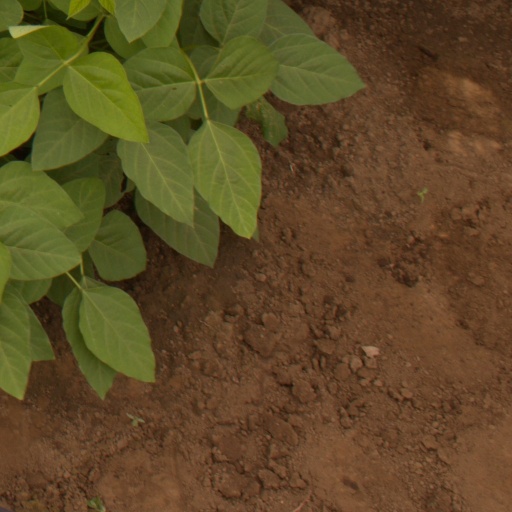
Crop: soybean